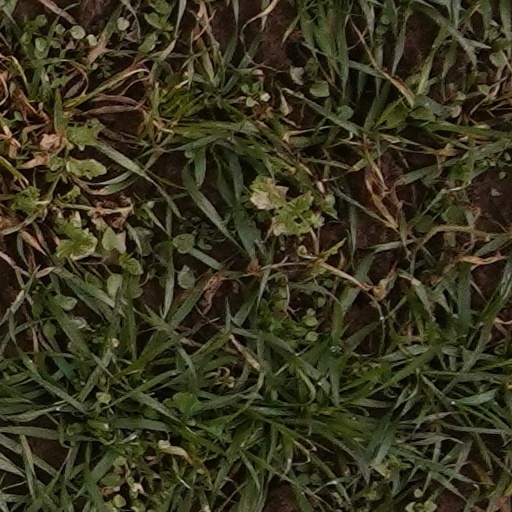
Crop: wheat